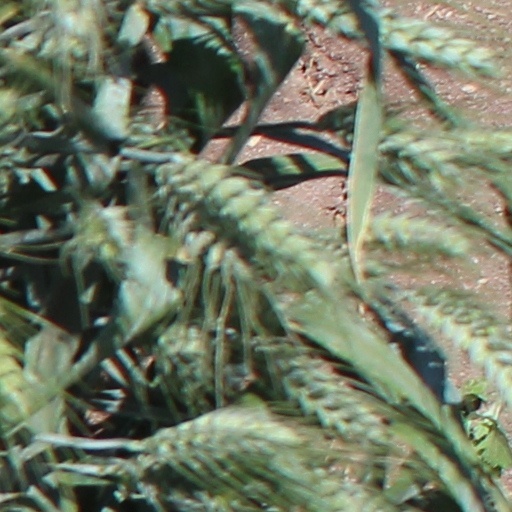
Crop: wheat